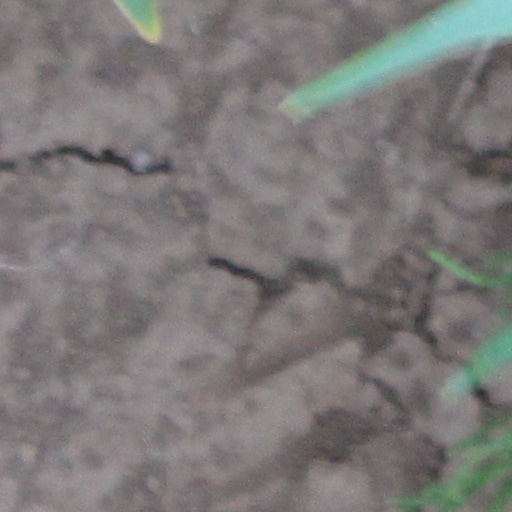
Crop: wheat